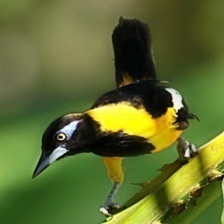
Species: VENEZUELIAN TROUPIAL
Scientific name: ICTERUS ICTERUS